Lom, Norway

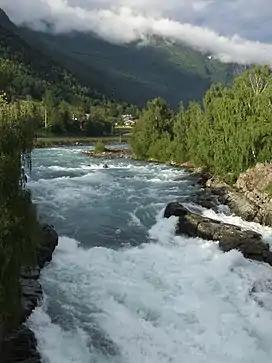
River Bøvra in Lom

Lom is the "gateway" to the Jotunheimen Mountains and to Jotunheim National Park. The municipality contains the two highest peaks in Norway, Galdhøpiggen at and Glittertind at , which lie within the park.